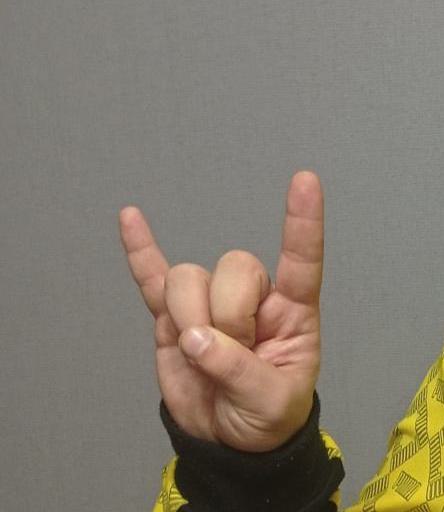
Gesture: rock